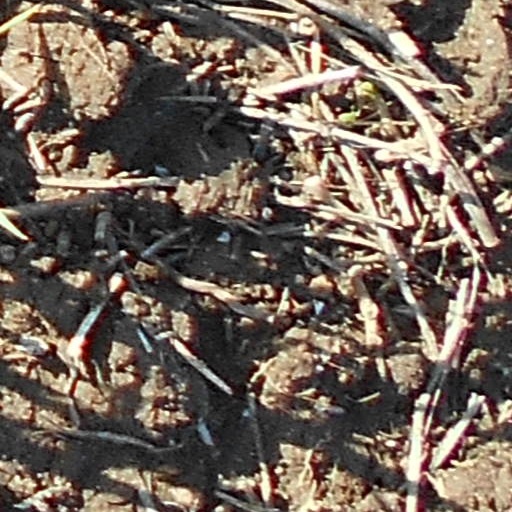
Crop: wheat